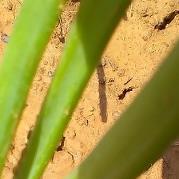
Crop: Onion
Condition: healthy-leaf